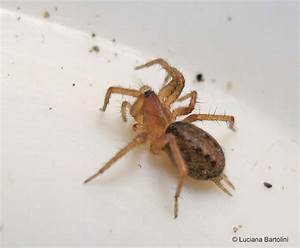
Label: spider